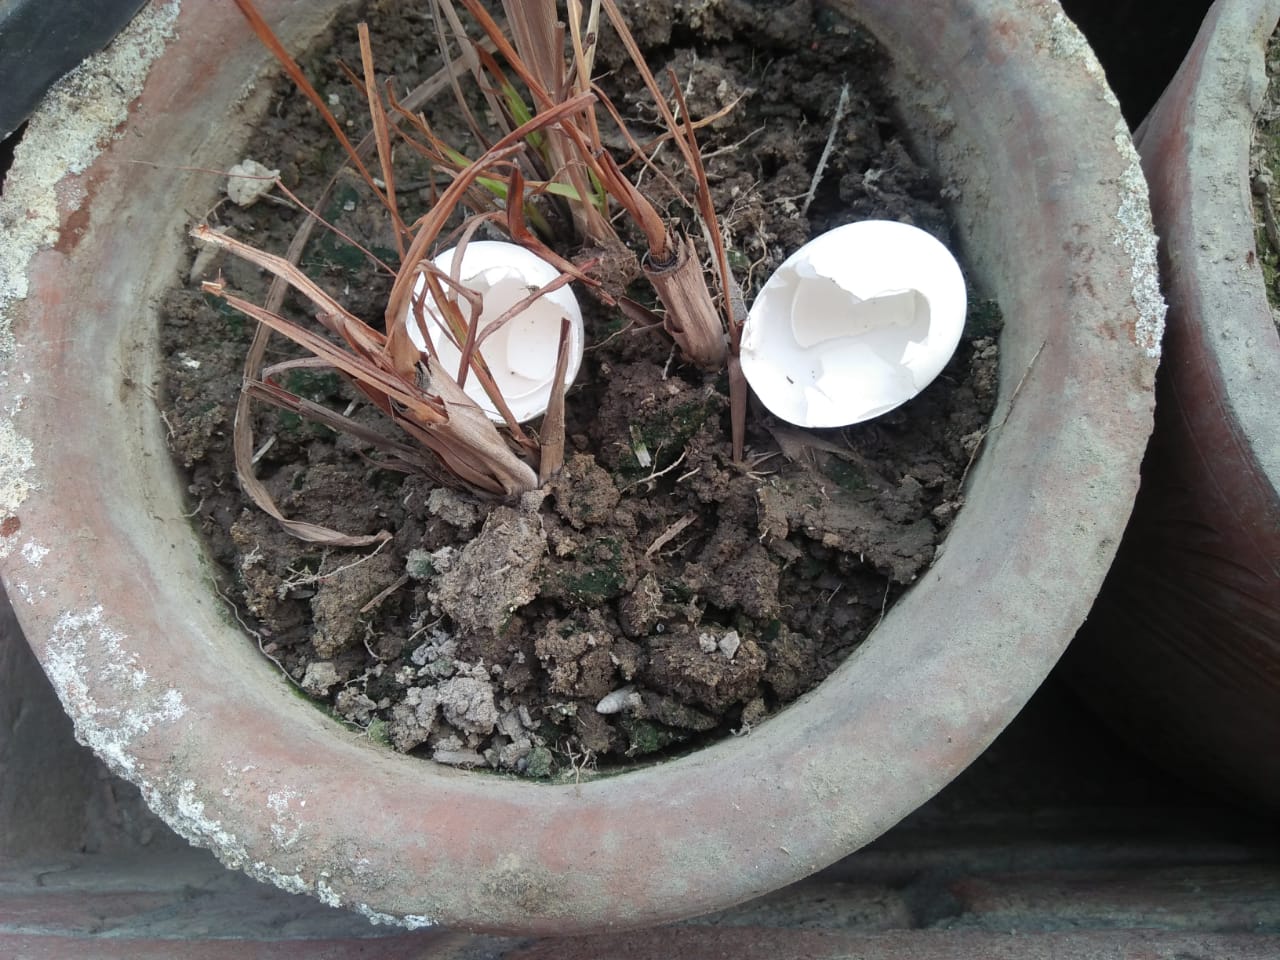
Label: eggshells